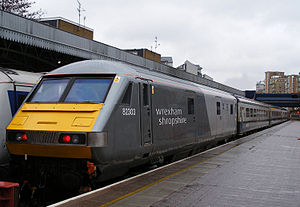
Marylebone Station / National Rail / Historie / 1980'erne og frem – succes
A Wrexham & Shropshire DVT venter på afgang fra stationen.
Marylebone Station eller London Marylebone er en National Rail- og London Underground-station i det centrale London. Den er placeret midtvejs mellem fjerntogsstationerne Euston og Paddington, cirka 1,6 km fra hver.